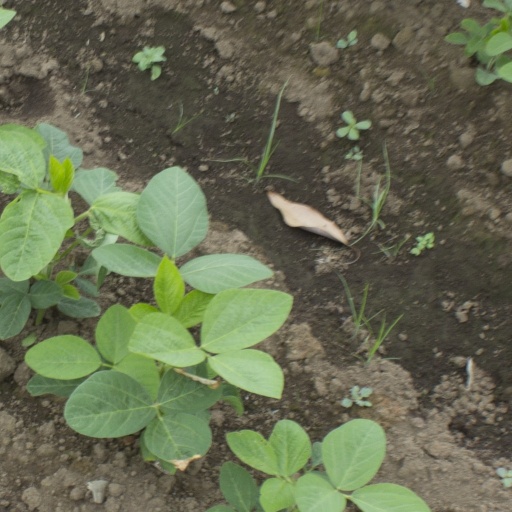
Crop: soybean